Qantas fleet

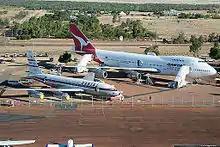
A Boeing 707 and Boeing 747-200 at Longreach's Qantas Founders Outback Museum

Qantas has had a varied fleet since the airline's inception. Following its foundation shortly after the end of the First World War, the first aircraft to serve in the fleet was the Avro 504K, a small biplane. In 1959, Qantas entered the jet age, with a delivery of seven Boeing 707 aircraft.